Resistive opto-isolator

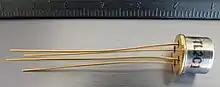
Opto-isolator VTL2C1 with LED input and photoresistor output

Resistive opto-isolator (RO), also called photoresistive opto-isolator, vactrol (after a genericized trademark introduced by Vactec, Inc. in the 1960s), analog opto-isolator or lamp-coupled photocell, is an optoelectronic device consisting of a source and detector of light, which are optically coupled and electrically isolated from each other. The light source is usually a light-emitting diode (LED), a miniature incandescent lamp, or sometimes a neon lamp, whereas the detector is a semiconductor-based photoresistor made of cadmium selenide (CdSe) or cadmium sulfide (CdS). The source and detector are coupled through a transparent glue or through the air.